Flags of Napoleonic Italy

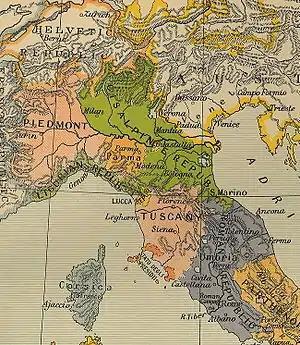
Map of northern and central Italy in 1799

The proposal was followed despite controversy with the other cities of Emilia, which wanted the assembly organized in their own municipality; the congress of 27 December took place then in the Reggio town hall designed by Bolognini which was to house the archive of the former duchy. Here, 110 delegates chaired by Carlo Facci approved the constitutional charter of the Cispadane Republic, including the territories of Bologna, Ferrara, Modena and Reggio Emilia. For this reason the salon of the Bolognini was renamed "centumvirate congress hall" or "patriotic hall".